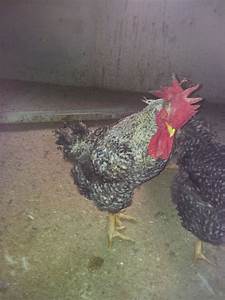
Label: gallina